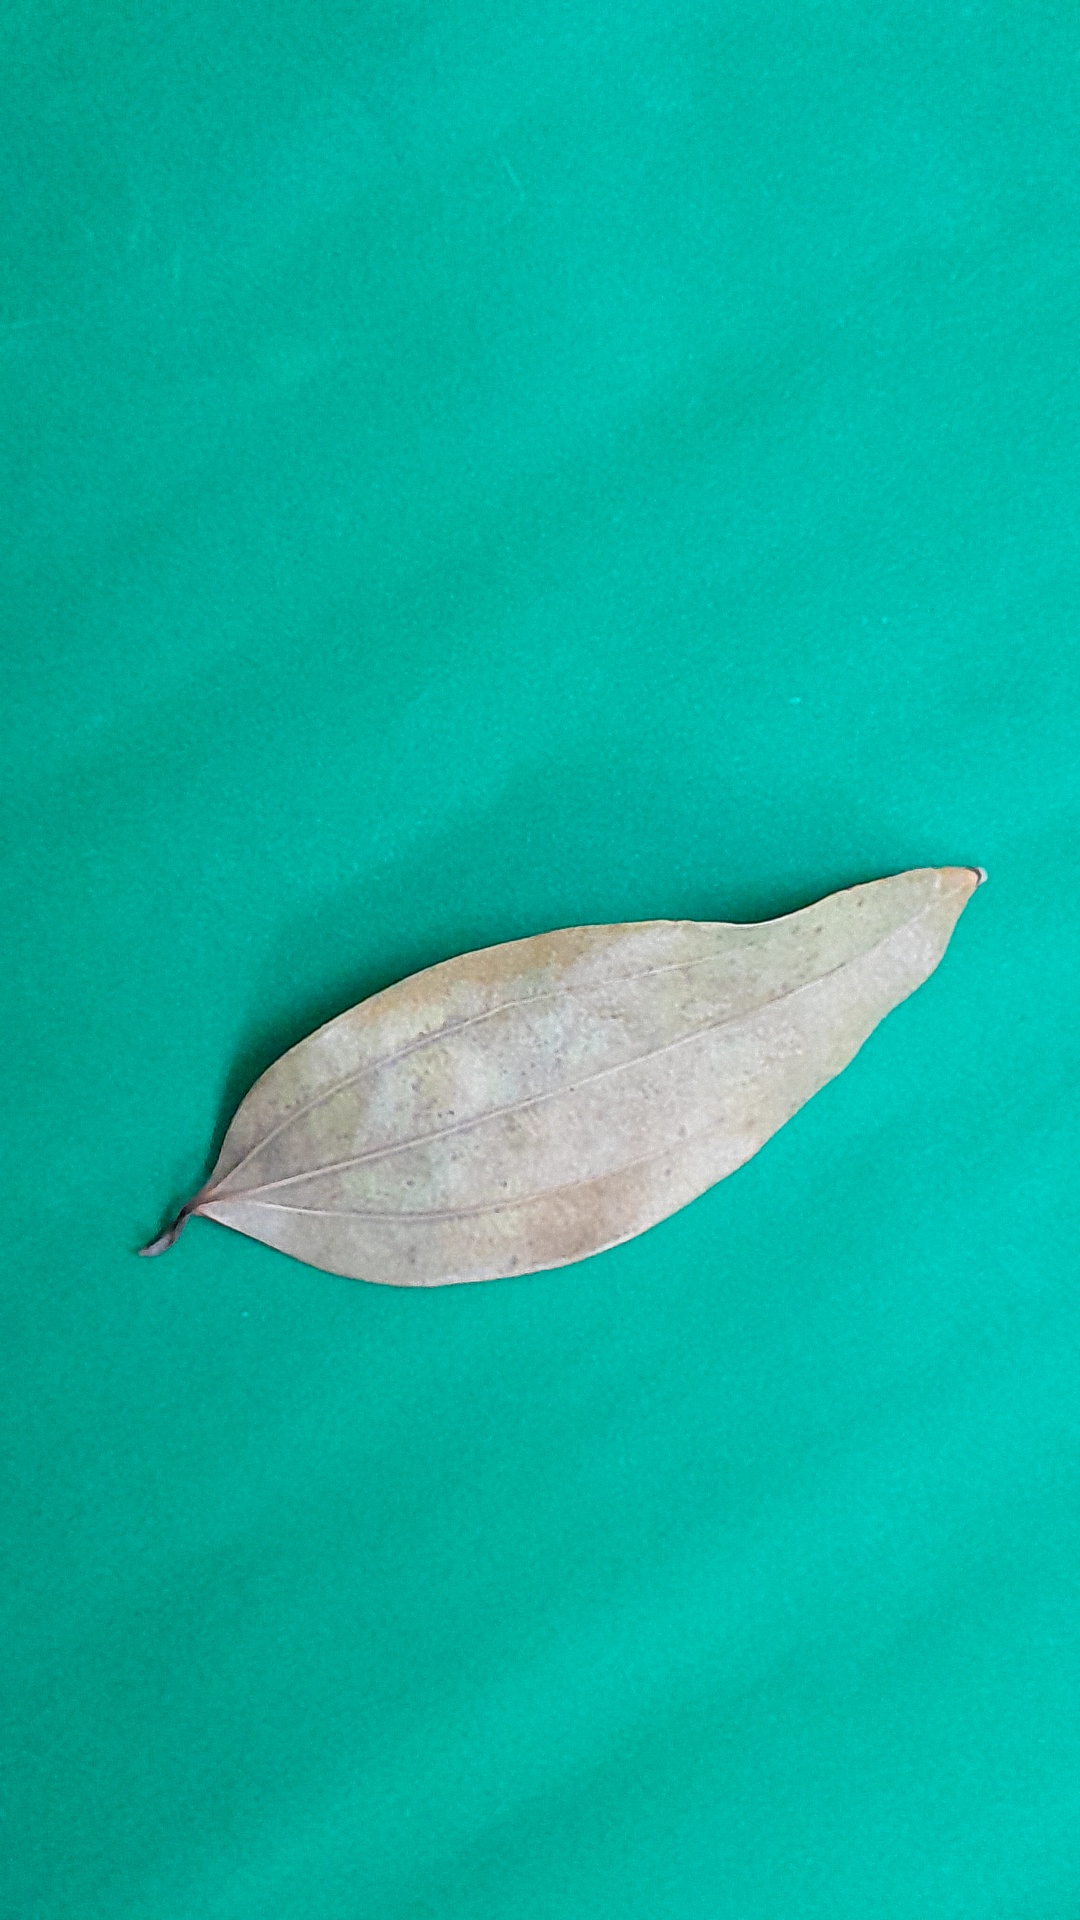
Label: Dry Leaf